Orders, decorations, and medals of Canada

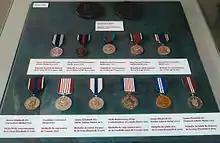
All Canadian commemorative medals excepting the 1887 Queen Victoria Golden Jubilee Medal

The Meritorious Service Cross (post-nominal letters "MSC") is intended to recognize individuals—both Canadian and foreign—who have carried out meritorious acts bringing benefit and honour. The military division recognises highly professional acts that are of considerable benefit to the Canadian Forces, while its civilian counterpart honours similar acts—whether in athletics, diplomatic relations, humanitarian activities, etc.—that benefit the nation.